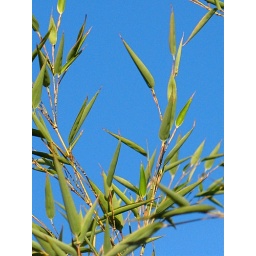
upper branches of bamboo in this beautiful blue sky